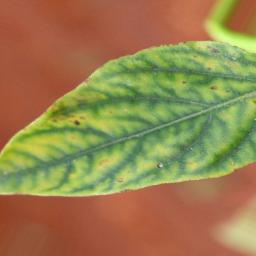
Label: nutritional